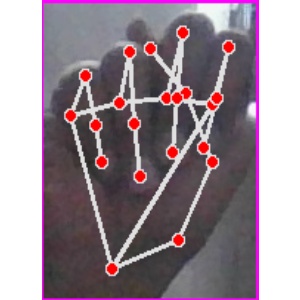
अक्षर: न